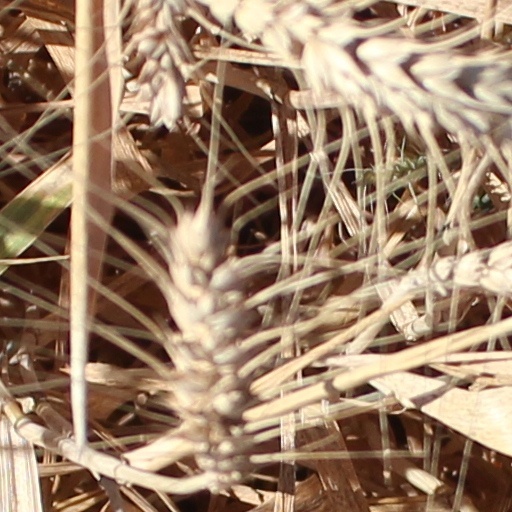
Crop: wheat